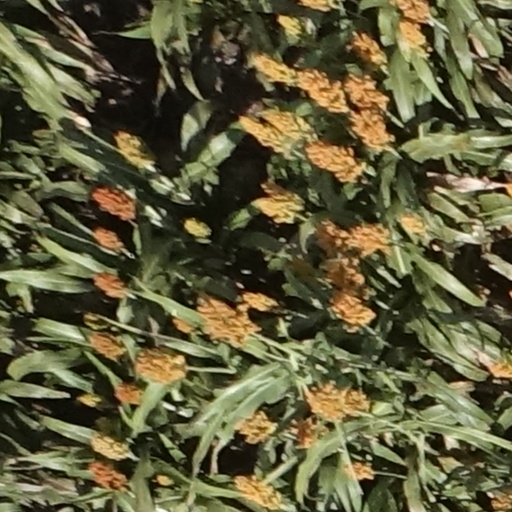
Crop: sorghum